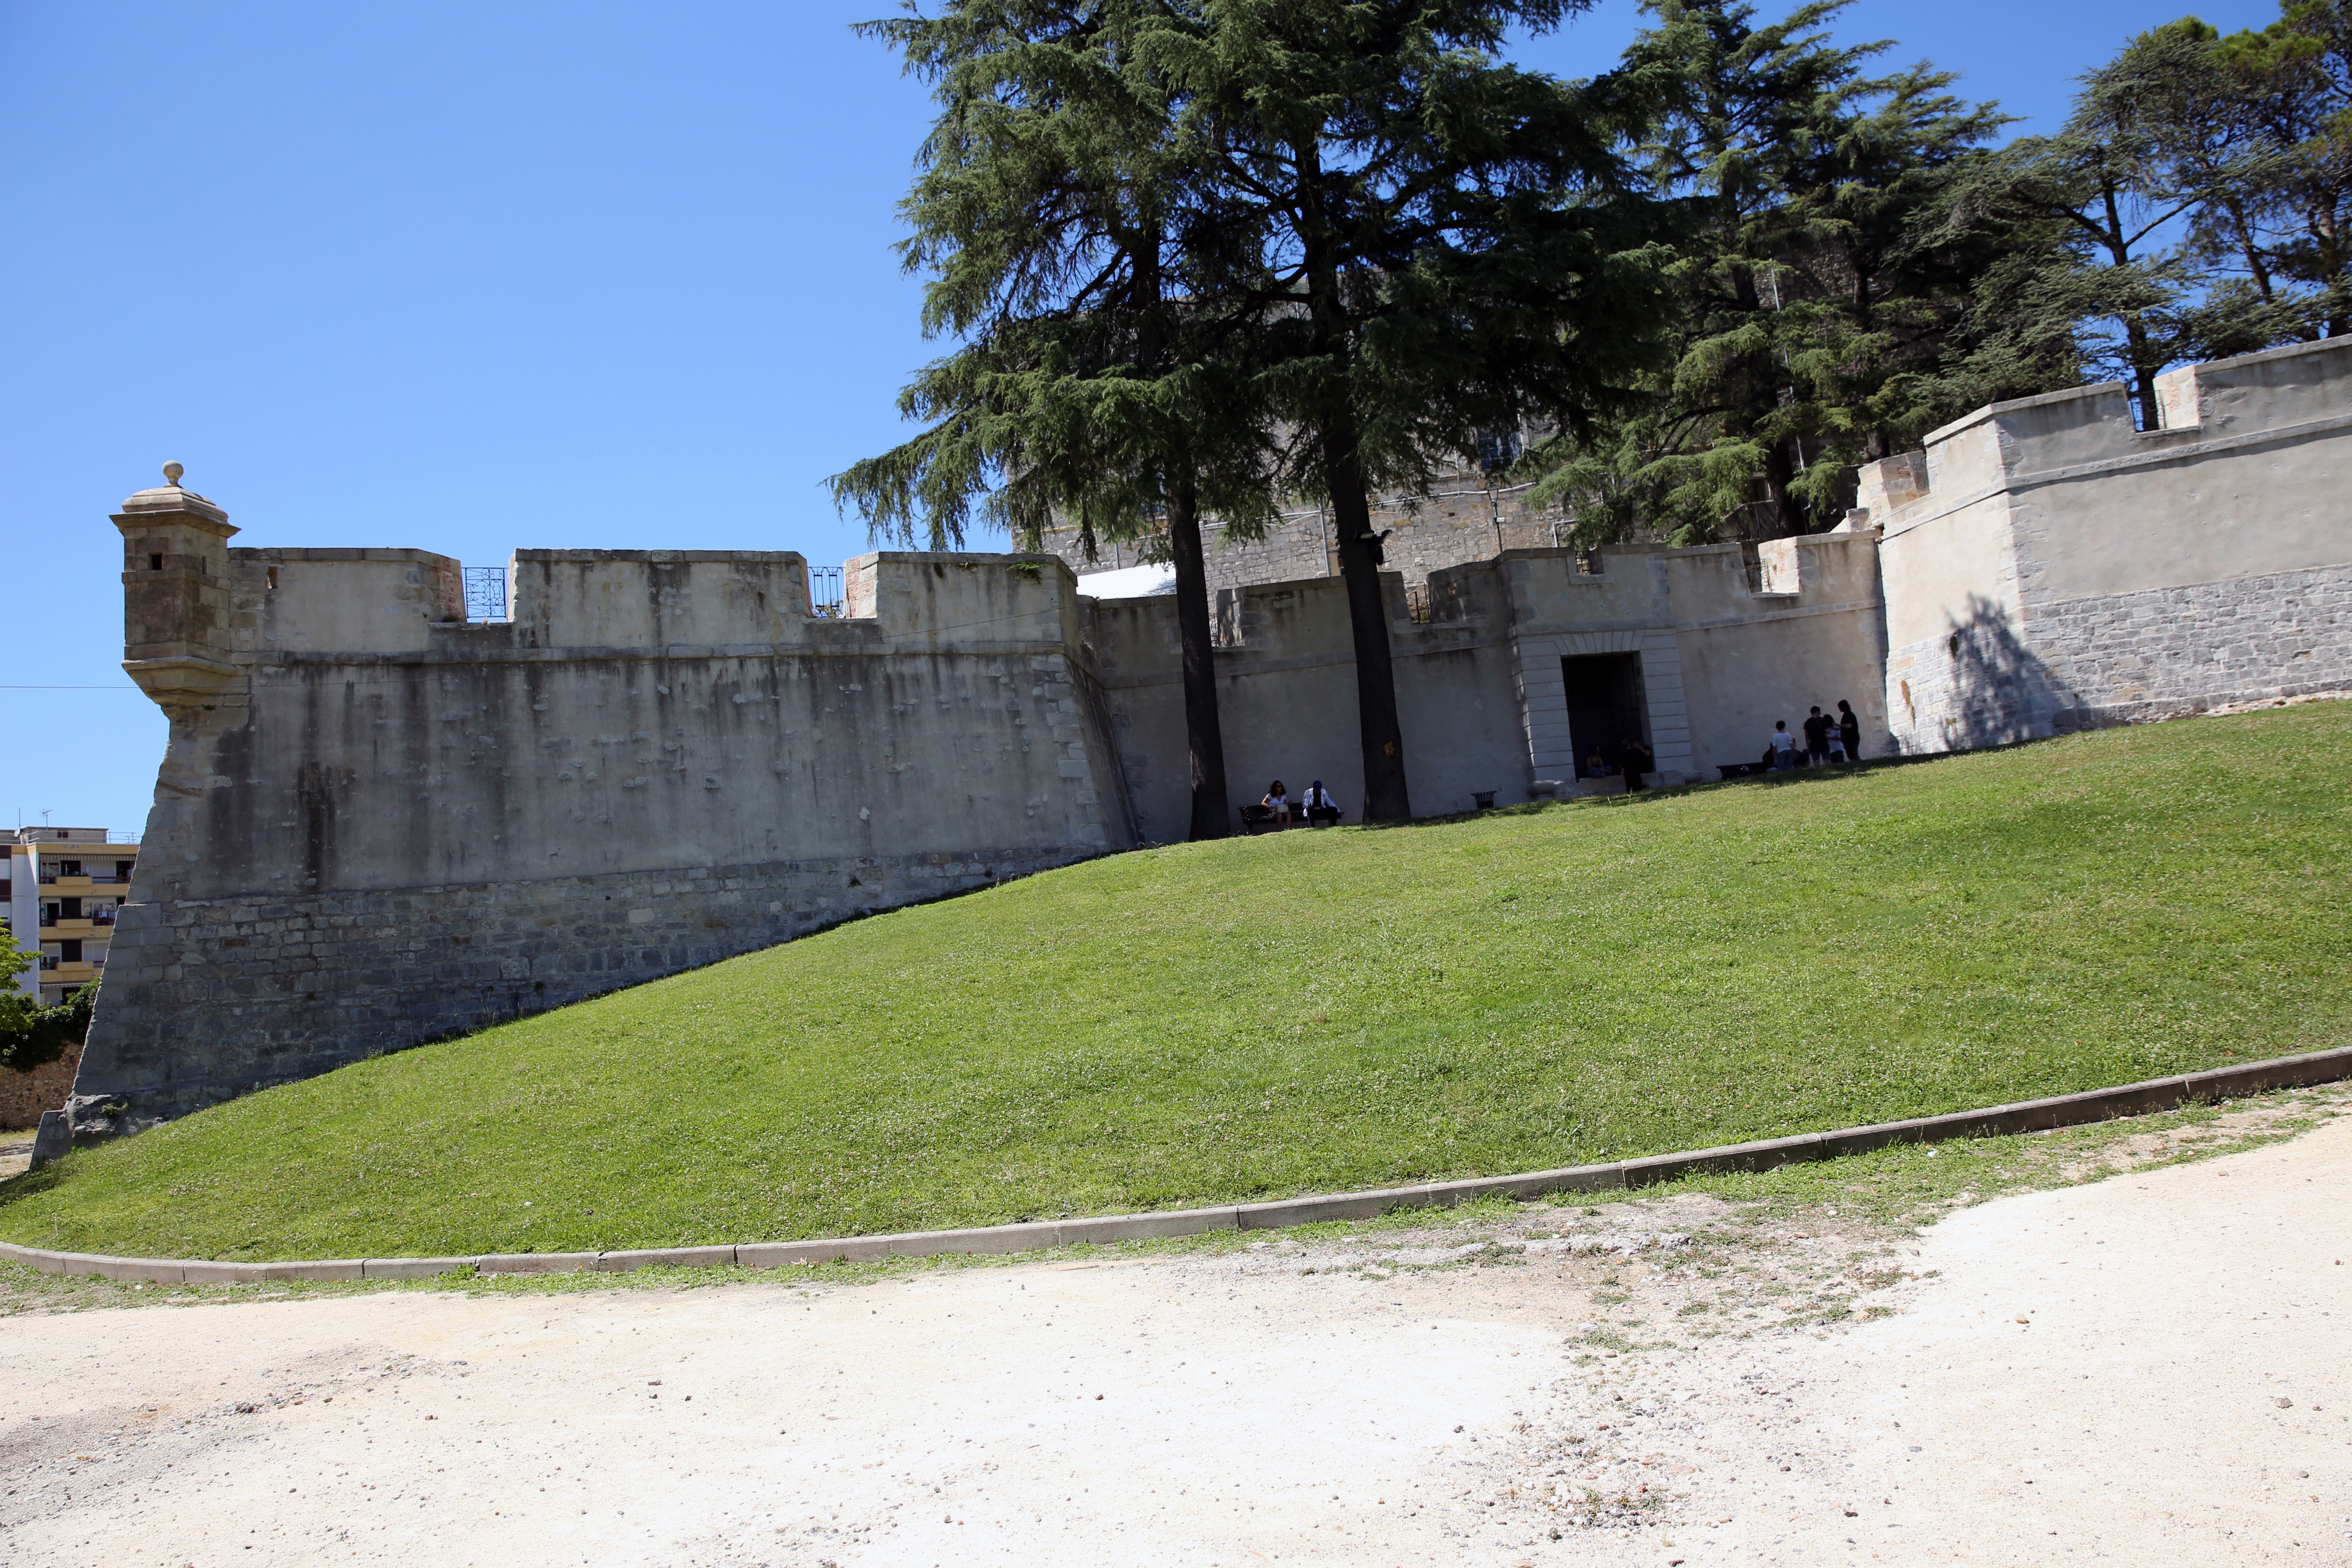
outdoor, architecture, house, building, chateau, home, wall, france, europe, canon, facade, property, fortification, paysage, midi, prison, t, fort, lumiere, estate, isasza, southfrance, sdfrankreich, zuidfrankrijk, mditerrane, languedocroussillon, eos5d, cvennes, gard, exterieur, als, architecturemilitaire, monumenthistorique, fortvauban, restauration